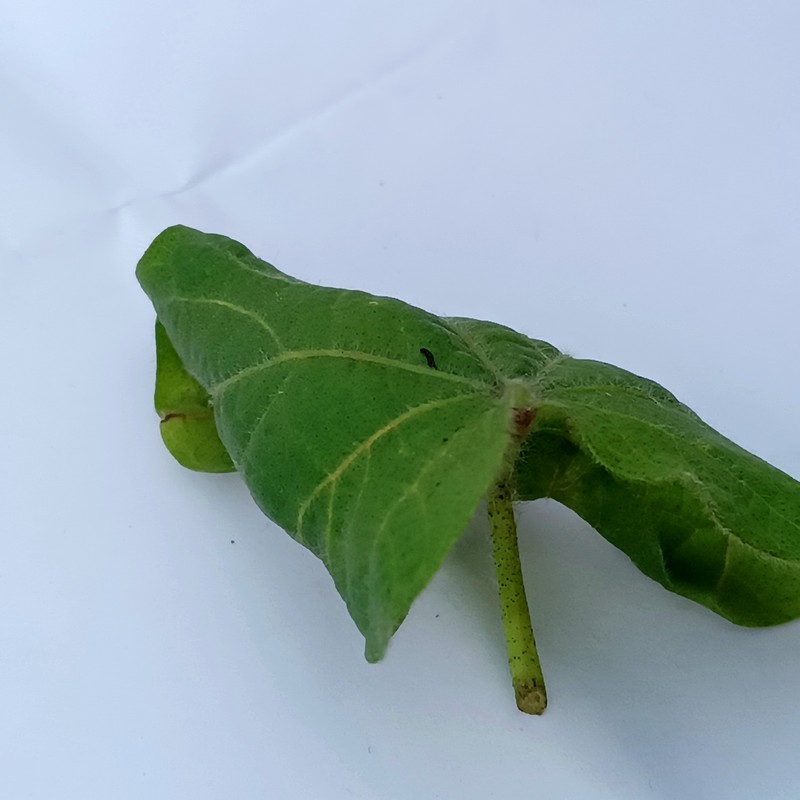
Label: Curl Virus